Harold C. Whitehouse

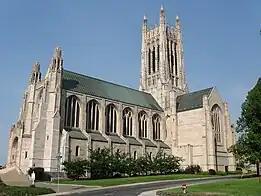

Harold Clarence Whitehouse (January 31, 1884 - September 25, 1974) was an American architect based in Spokane, Washington.